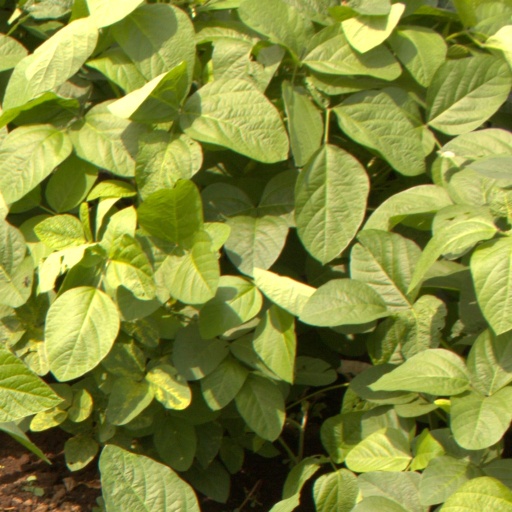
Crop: soybean